Natalia Guseva

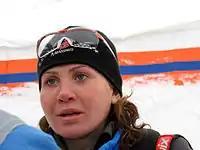
Guseva in Khanty-Mansiysk, 2007

Natalia Vladimirovna Guseva (born 12 September 1982 in Tikhvin, Russian SFSR), née Sorokina (Сорокина), is a Russian female biathlete who lives in Saint Petersburg. Besides her biathlon career, she is a professional soldier, and as such represents the Russian Army sports club.